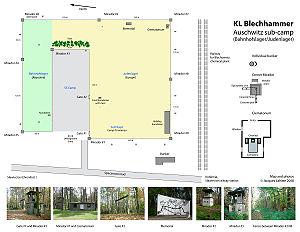
Carte du sous-camp d'Auschwitz Judenlager de Blechhammer à Blachownia (Haute-Silésie, Pologne). Cette carte présente la topologie du camp tel qu'il est aujourd'hui visible.
Le nom de Blechhammer est plus communément utilisé pour faire référence à un ensemble de camps allemands de prisonniers, camps de travail, camps disciplinaires et camps de concentration durant la Seconde Guerre mondiale. Le camp de Blechhammer fait également référence au camp de travail des Juifs, ZAL.